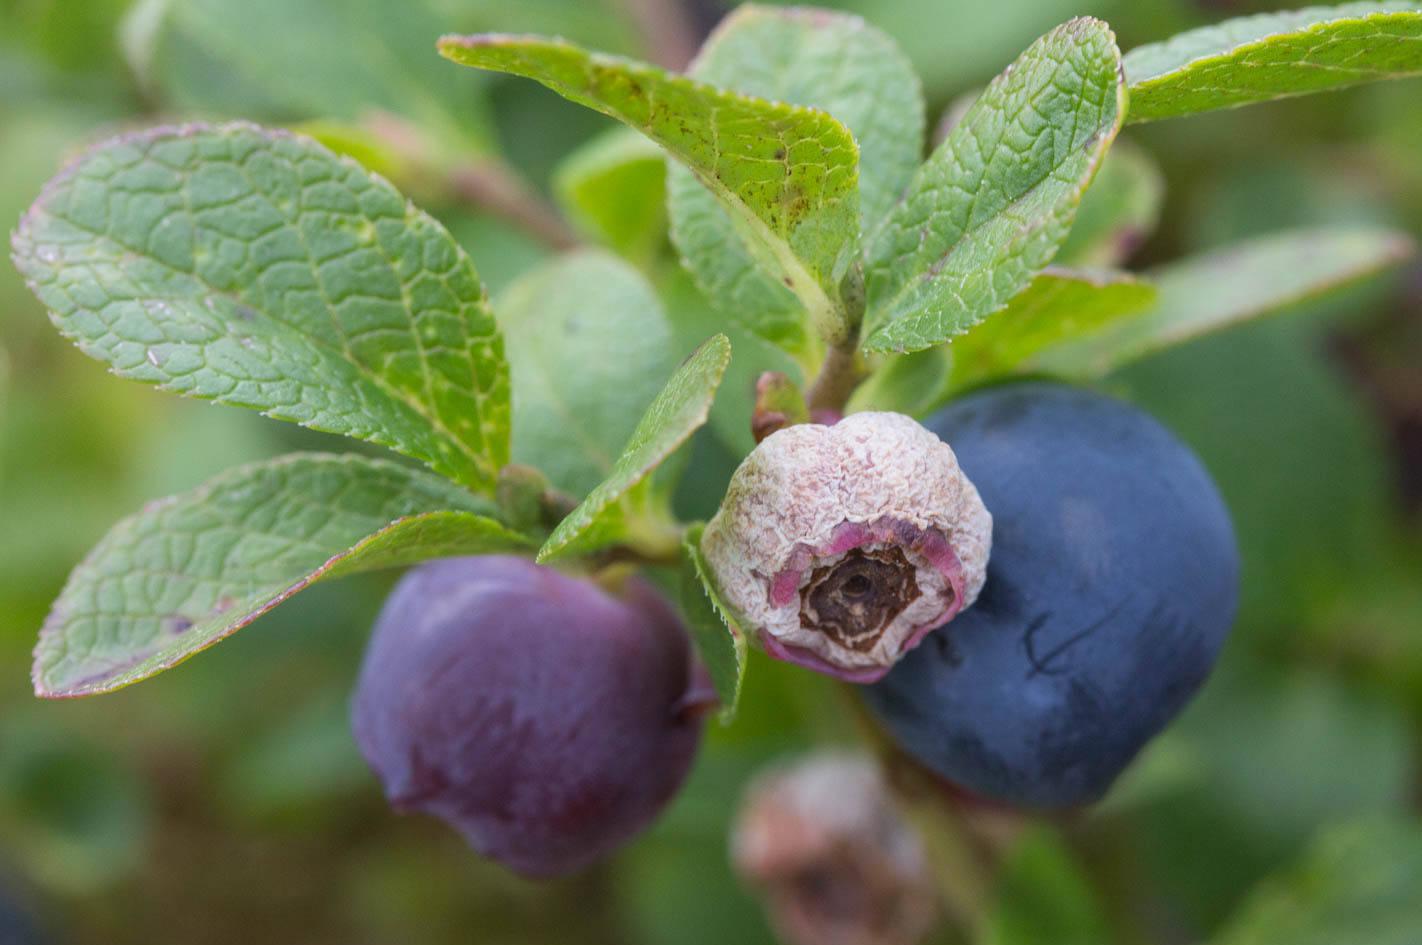
Plant: Blueberry
Disease: blueberry mummy berry